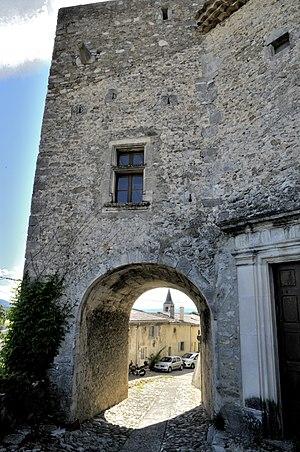
vieille porte d'accès au château
La Bâtie-Rolland est une commune française, située dans le département de la Drôme en région Auvergne-Rhône-Alpes.